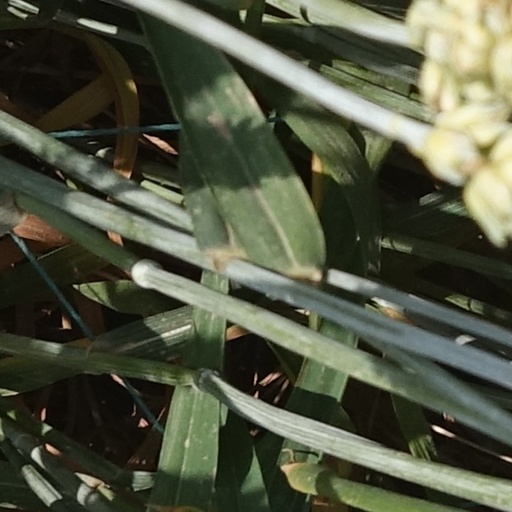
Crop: wheat